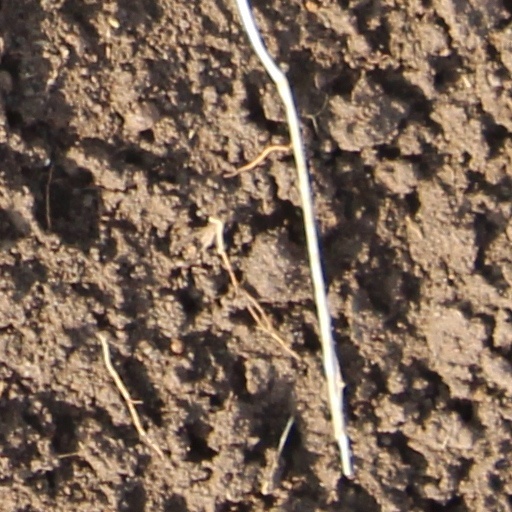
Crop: wheat